Climate of Sochi

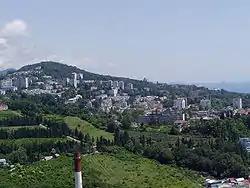
Summer in Sochi

Generally the summer season lasts about six months, from May to October. July and August are the warmest months, with average temperatures around during the day and at night. In June and September the average temperature is around during the day and at night, and in May and October the average temperature is around during the day and at night.